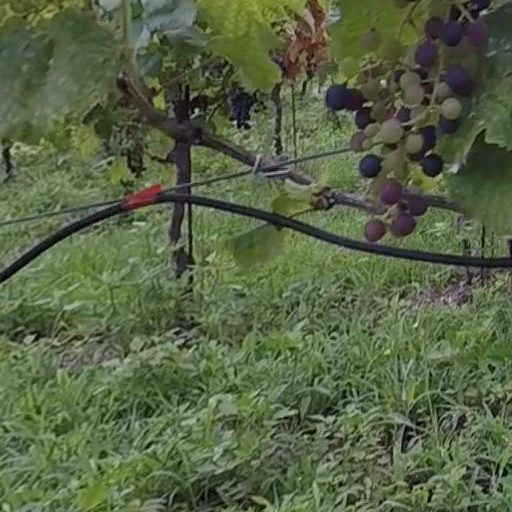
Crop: grape